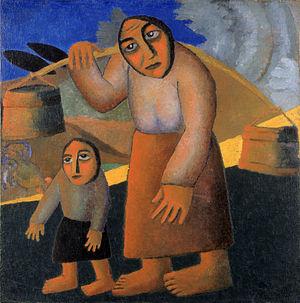
La Femme aux seaux est une toile du peintre Kasimir Malevitch, datée de 1912, durant une période cubo-futuriste. Elle est exposée au Musée d'Art moderne à New York.
Queue d'Âne est un groupe d'artistes de l'avant-garde russe formé en 1911-1912.